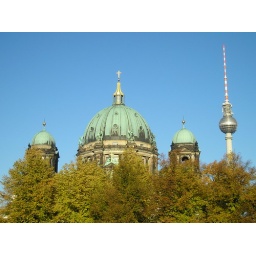
Cathedral and Towers. I love the symmetry the way the TV tower reflects the sunlight in the shape of a cross...